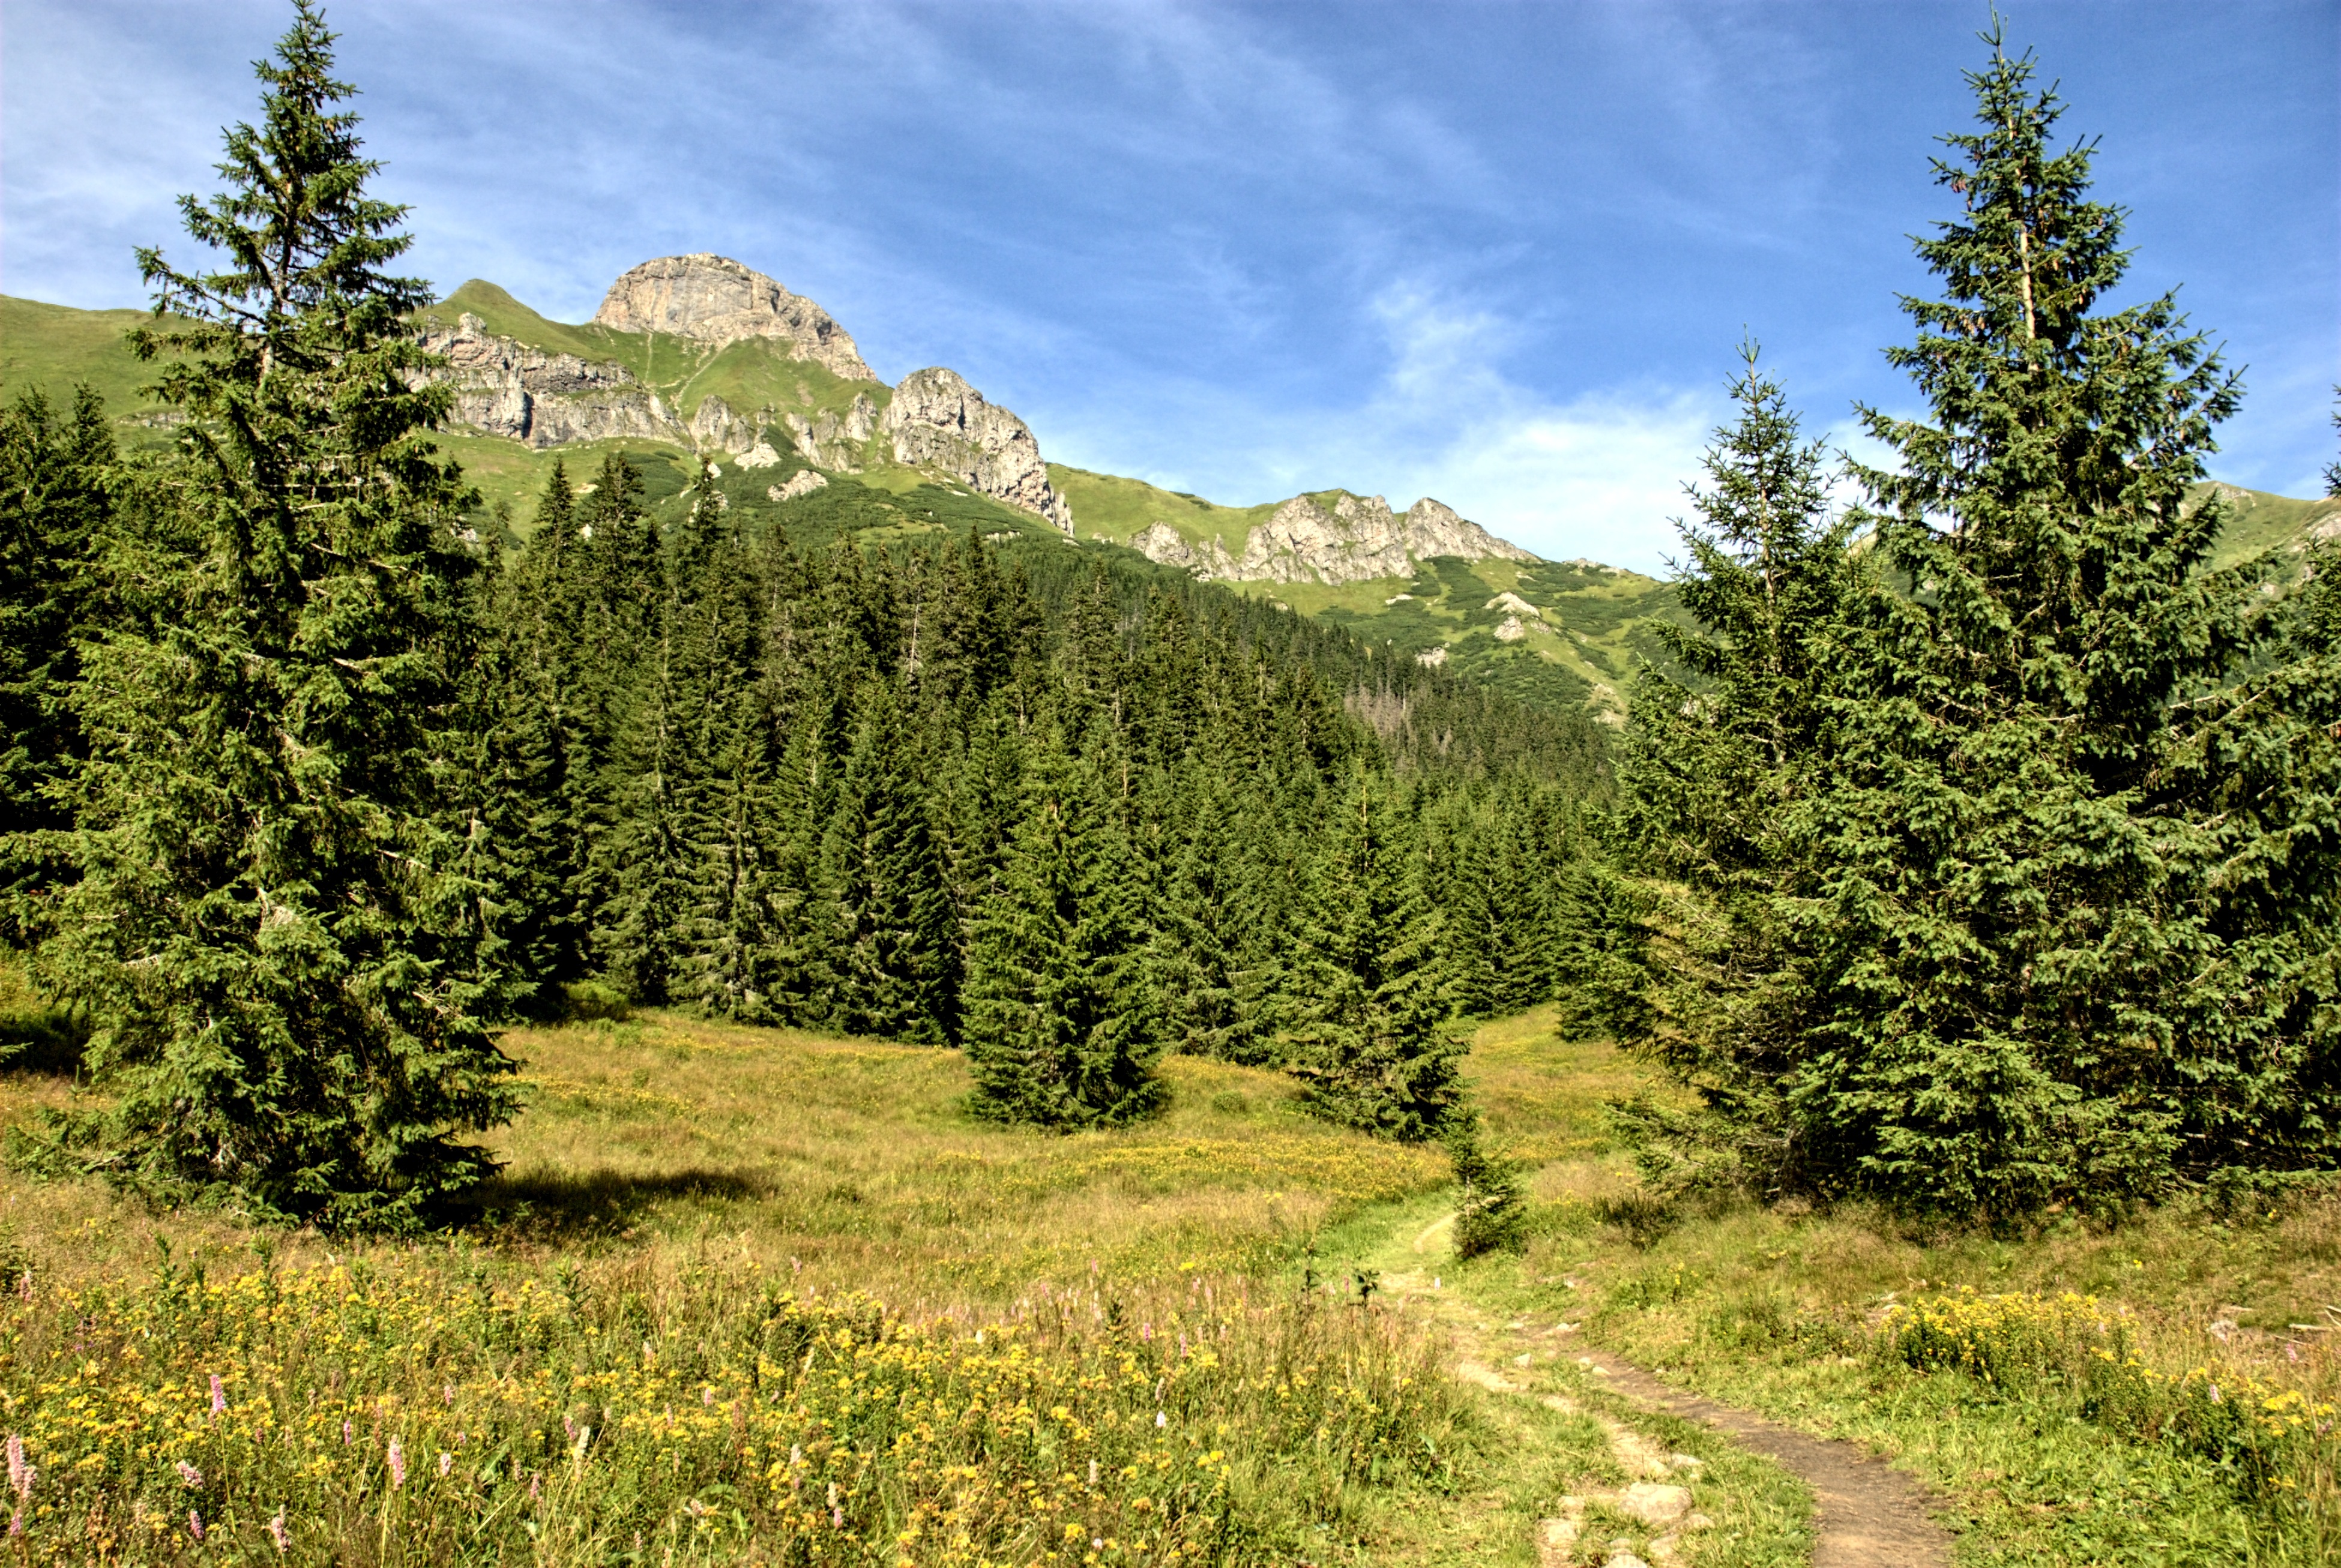
landscape, tree, nature, forest, wilderness, mountain, plant, sky, trail, meadow, flower, view, valley, mountain range, pasture, evergreen, fir, ridge, conifer, top view, spruce, mountains, vegetation, shrub, plateau, woodland, habitat, larch, ecosystem, tatry, slovakia, biome, tourists valley koperszad w, natural environment, woody plant, mountainous landforms, temperate broadleaf and mixed forest, temperate coniferous forest, land plant